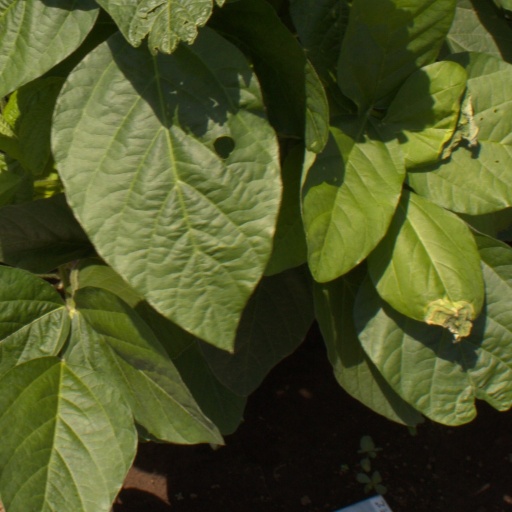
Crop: soybean